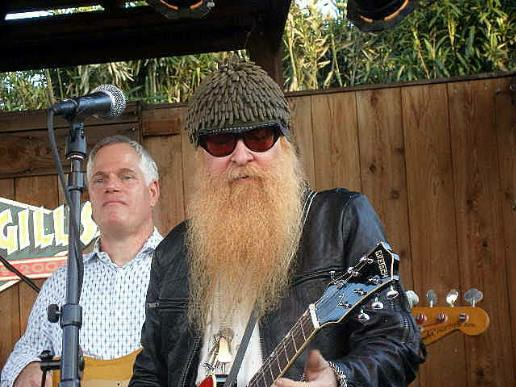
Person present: Yes